History of Gwynedd in the High Middle Ages

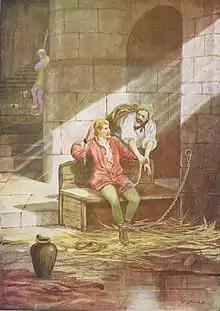
Gruffydd ap Cynan escapes from Chester, Illustration by T. Prytherch in 1900

However, Gruffudd's victory was short-lived as the Normans launched an invasion of Wales following the Saxon revolt in northern England. Shortly after the Battle of Mynydd Carn in 1081, Gruffudd was lured into a trap with the promise of an alliance but seized by Hugh d'Avranches, 1st Earl of Chester in an ambush at Rug, near Corwen. Earl Hugh claimed the Perfeddwlad up to the Clwyd river (the commotes of Tegeingl and Rhufoniog; the modern counties of "Denbighshire", "Flintshire" and "Wrexham") as part of Chester, and viewed the restoration of the Aberffraw family in Gwynedd as a threat to his own expansion into Wales. The lands west of the Clwyd were intended for his cousin Robert of Rhuddlan, and their advance extended to the Llŷn peninsula by 1090. Once in power, the Normans sought control over the spiritual traditions and ecclesiastical institutions in Wales. In his effort further to consolidate control over Gwynedd, Earl Hugh of Chester had forced the election of Hervé the Breton upon the Bangor diocese in 1092, with Hervé's consecration as Bishop of Bangor performed by Thomas of Bayeux, the Archbishop of York. It was hoped that placing a prelate loyal to the Normans over the traditionally independent Welsh Church in Gwynedd would help pacify the local inhabitants. However, the Welsh parishioners remained hostile to Hervé's appointment, and the bishop was forced to carry a sword with him and rely on a contingent of Norman knights for his protection. Additionally, Hervé routinely excommunicated parishioners who he perceived as challenging his spiritual and temporal authority.